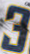
Number: 3